Autonomous Region of Catalonia (1931–1939)

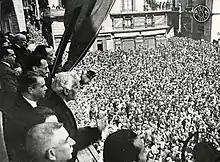
Proclamation of the Catalan Republic in Plaça de Sant Jaume by Francesc Macià, Barcelona, 14 April 1931

On 12 April 1931, local elections gave a large and unexpected majority in Catalonia (including Barcelona) to the Republican Left of Catalonia (Catalan: "Esquerra Republicana de Catalunya", ERC), a party that had been founded three weeks earlier by the union of Macià's pro-independence Estat Català, the Catalan Republican Party, led by Lluís Companys, and L'Opinió group. Francesc Macià proclaimed in Barcelona "the Catalan Republic as a State of the Iberian Federation" on 14 April, few hours before the Second Spanish Republic was proclaimed in Madrid. This proclamation and the duality of powers it entailed worried the new Spanish Republic provisional government and, on the 17th, Macià reached an agreement with Spanish ministers Fernando de los Ríos, Marcel·lí Domingo, and Lluís Nicolau d'Olwer, under which the Catalan Republic was renamed with the more ambiguous name of Generalitat de Catalunya, thus recovering the name of one of the most relevant government institutions of the ancient Principality of Catalonia, abolished in 1714.